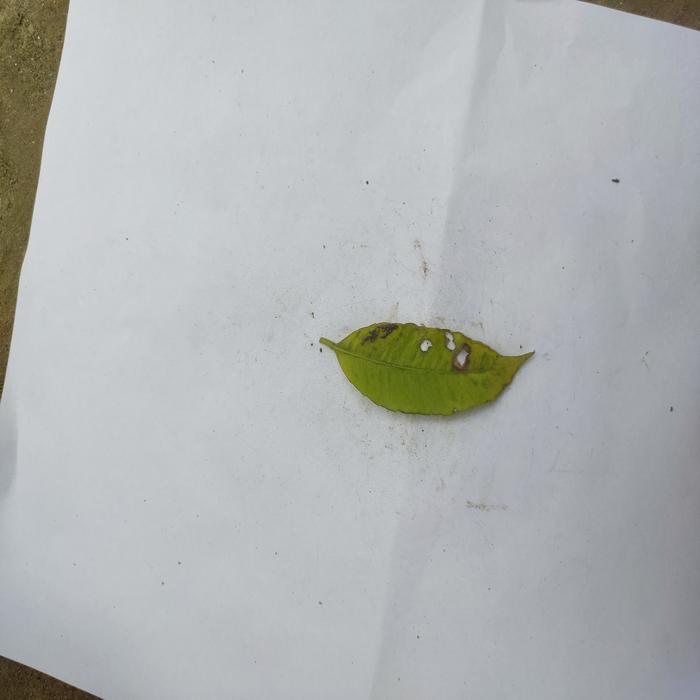
Crop: Hog Plum
Leaf condition: Anthracnose